Tauhoa

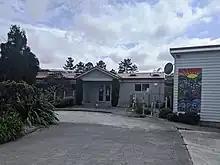
Tauhoa primary school

The local Puatahi Marae is a traditional meeting ground for local Māori. It is affiliated with Ngāti Whātua and Ngāti Whātua o Kaipara, and their iwi of Ngāti Hine and Ngāti Rāngo or Rongo.